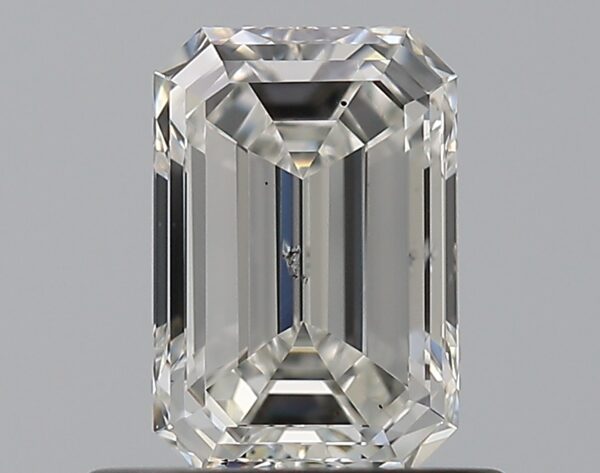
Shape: emerald
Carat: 0.7
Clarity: SI1
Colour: G
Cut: EX
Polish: EX
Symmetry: GD
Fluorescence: N
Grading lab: GIA
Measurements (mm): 6.33 x 4.27 x 2.81